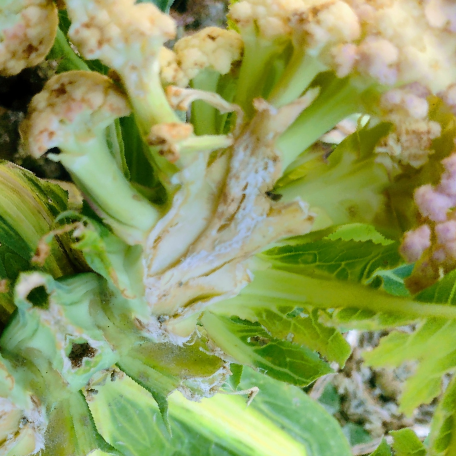
Label: Bacterial spot rot